Hurricane Celia

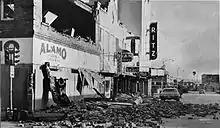
Damaged building in Corpus Christi

The highest tides produced by the storm lashed Nueces County. Tides were and mean sea level at Port Aransas Beach and the Port Aransas Jetty, respectively. The heaviest rainfall totals observed from the storm also fell in Nueces County, with of precipitation reported in Robstown. Because rainfall was relatively light, minor, if any flood damage occurred. Strong winds were reported, with winds gusts measuring as high as and at the Corpus Christi Weather Bureau Office and Aransas Pass, respectively. Further inland, wind gusts were estimated to have reached at Robstown High School, as the oil derricks on the property, built to withstand winds of , were knocked down.